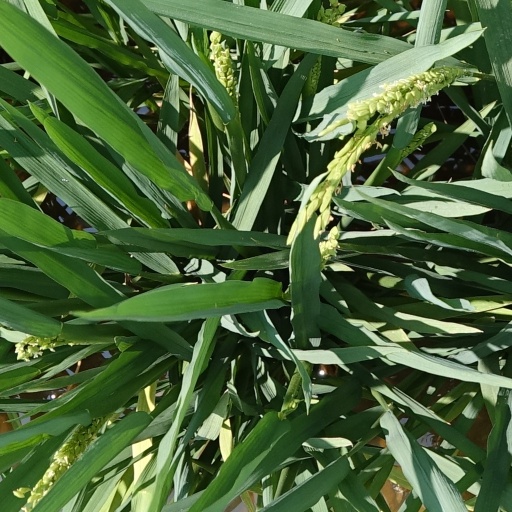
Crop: rice